Casa Vicens

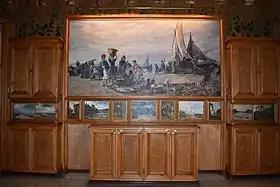
Dining room

The house’s interior consists of masonry walls, with partitioned vaults in the basement and wooden beams on the other floors. Gaudí distributed the various rooms with small hexagonal hallways, so that they could be isolated by closing the doors. The architect designed a functional structure, using each one of the floors for a specific purpose: the basement as a wine cellar and storage room; the main floor for general family use, including the dining room, porch, smoking room, kitchen and laundry room; the first floor for the bedrooms, bathrooms and library; and the attic for staff accommodation. Gaudí designed all the furniture in the house, including the sliding doors and the cast brass locks on the cabinets.